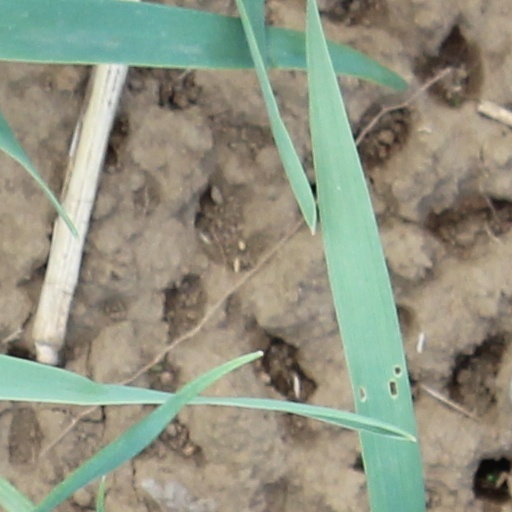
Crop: wheat